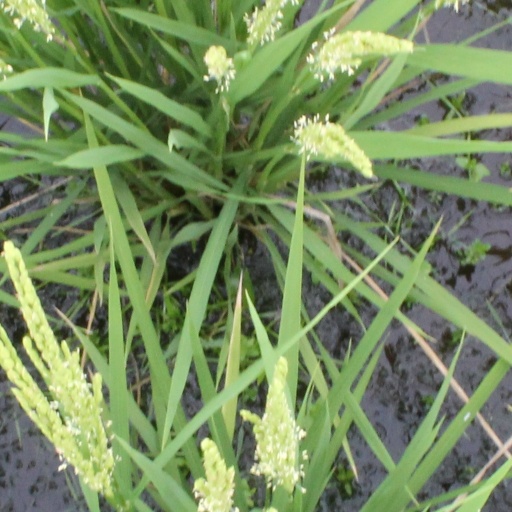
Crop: rice